Pupillary light reflex

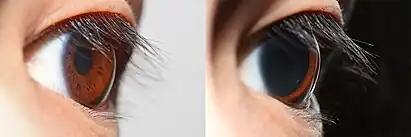
Variation in the size of the pupil in bright (left) and dim (right) environments. In this case the pupil is 3 mm in diameter on the left, and 9 mm on the right

The pupillary light reflex (PLR) or photopupillary reflex is a reflex that controls the diameter of the pupil, in response to the intensity (luminance) of light that falls on the retinal ganglion cells of the retina in the back of the eye, thereby assisting in adaptation of vision to various levels of lightness/darkness. A greater intensity of light causes the pupil to constrict (miosis/myosis; thereby allowing less light in), whereas a lower intensity of light causes the pupil to dilate (mydriasis, expansion; thereby allowing more light in). Thus, the pupillary light reflex regulates the intensity of light entering the eye. Light shone into one eye will cause both pupils to constrict.